Visual arts of the Indigenous peoples of the Americas

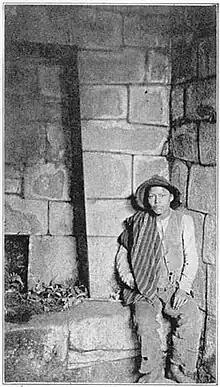
Martín Chambi (Peru), photo of a man at Machu Picchu, published in "Inca Land. Explorations in the Highlands of Peru", 1922

Performance art is a new art form, emerging in the 1960s, and so does not carry the cultural baggage of many other art genres. Performance art can draw upon storytelling traditions, as well as music and dance, and often includes elements of installation, video, film, and textile design. Rebecca Belmore, a Canadian Ojibway performance artist, has represented her country in the prestigious Venice Biennale. James Luna, a Luiseño-Mexican performance artist, also participated in the Venice Biennale in 2005, representing the National Museum of the American Indian.